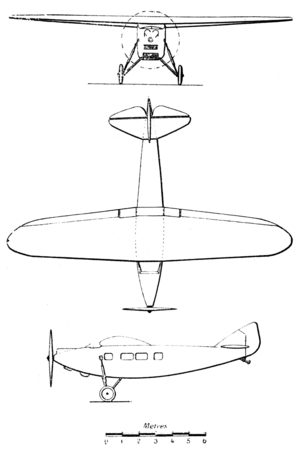
Le Bernard 190 ou Bernard-Hubert 190 était un avion de ligne français de 1928.